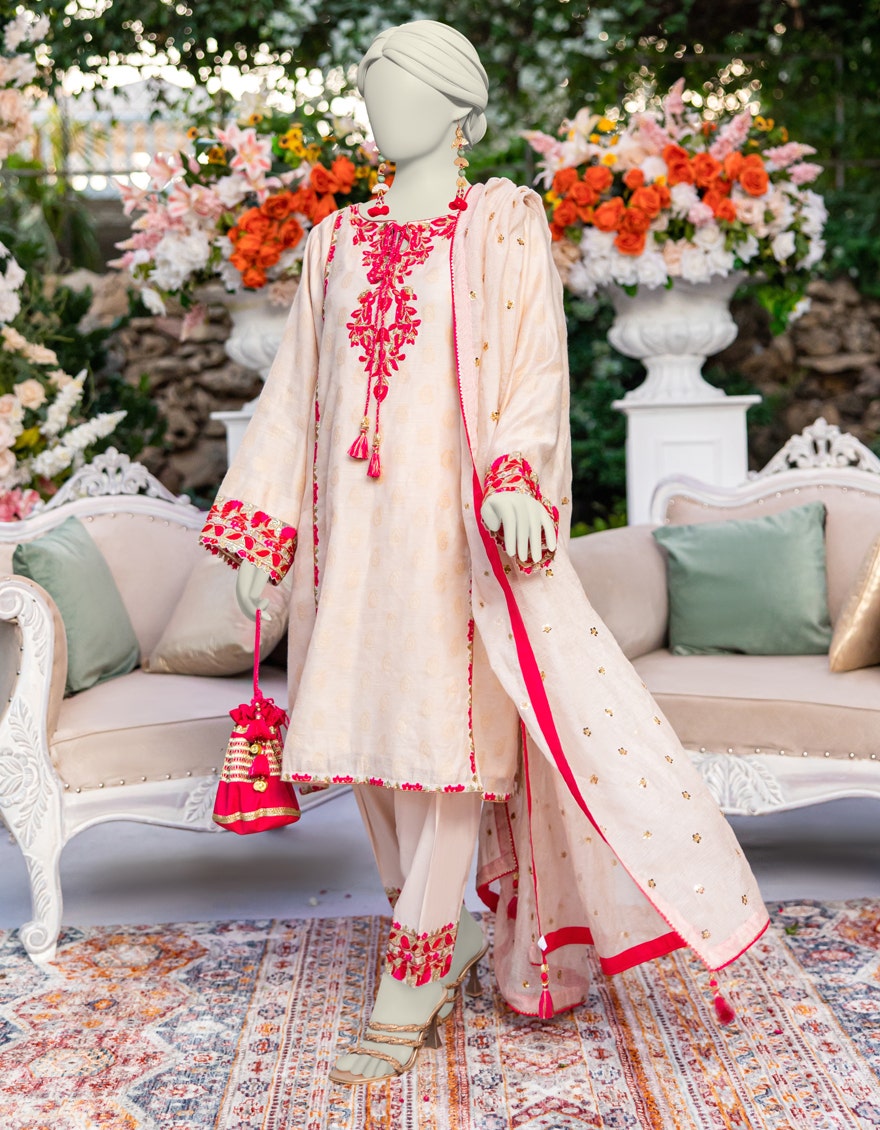
cream embroidered salwar suit